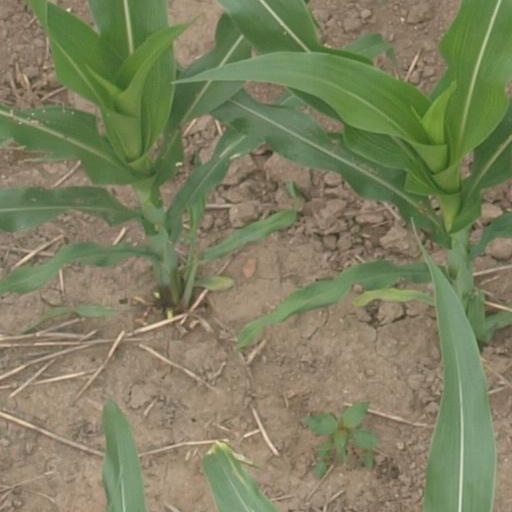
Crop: maize; corn